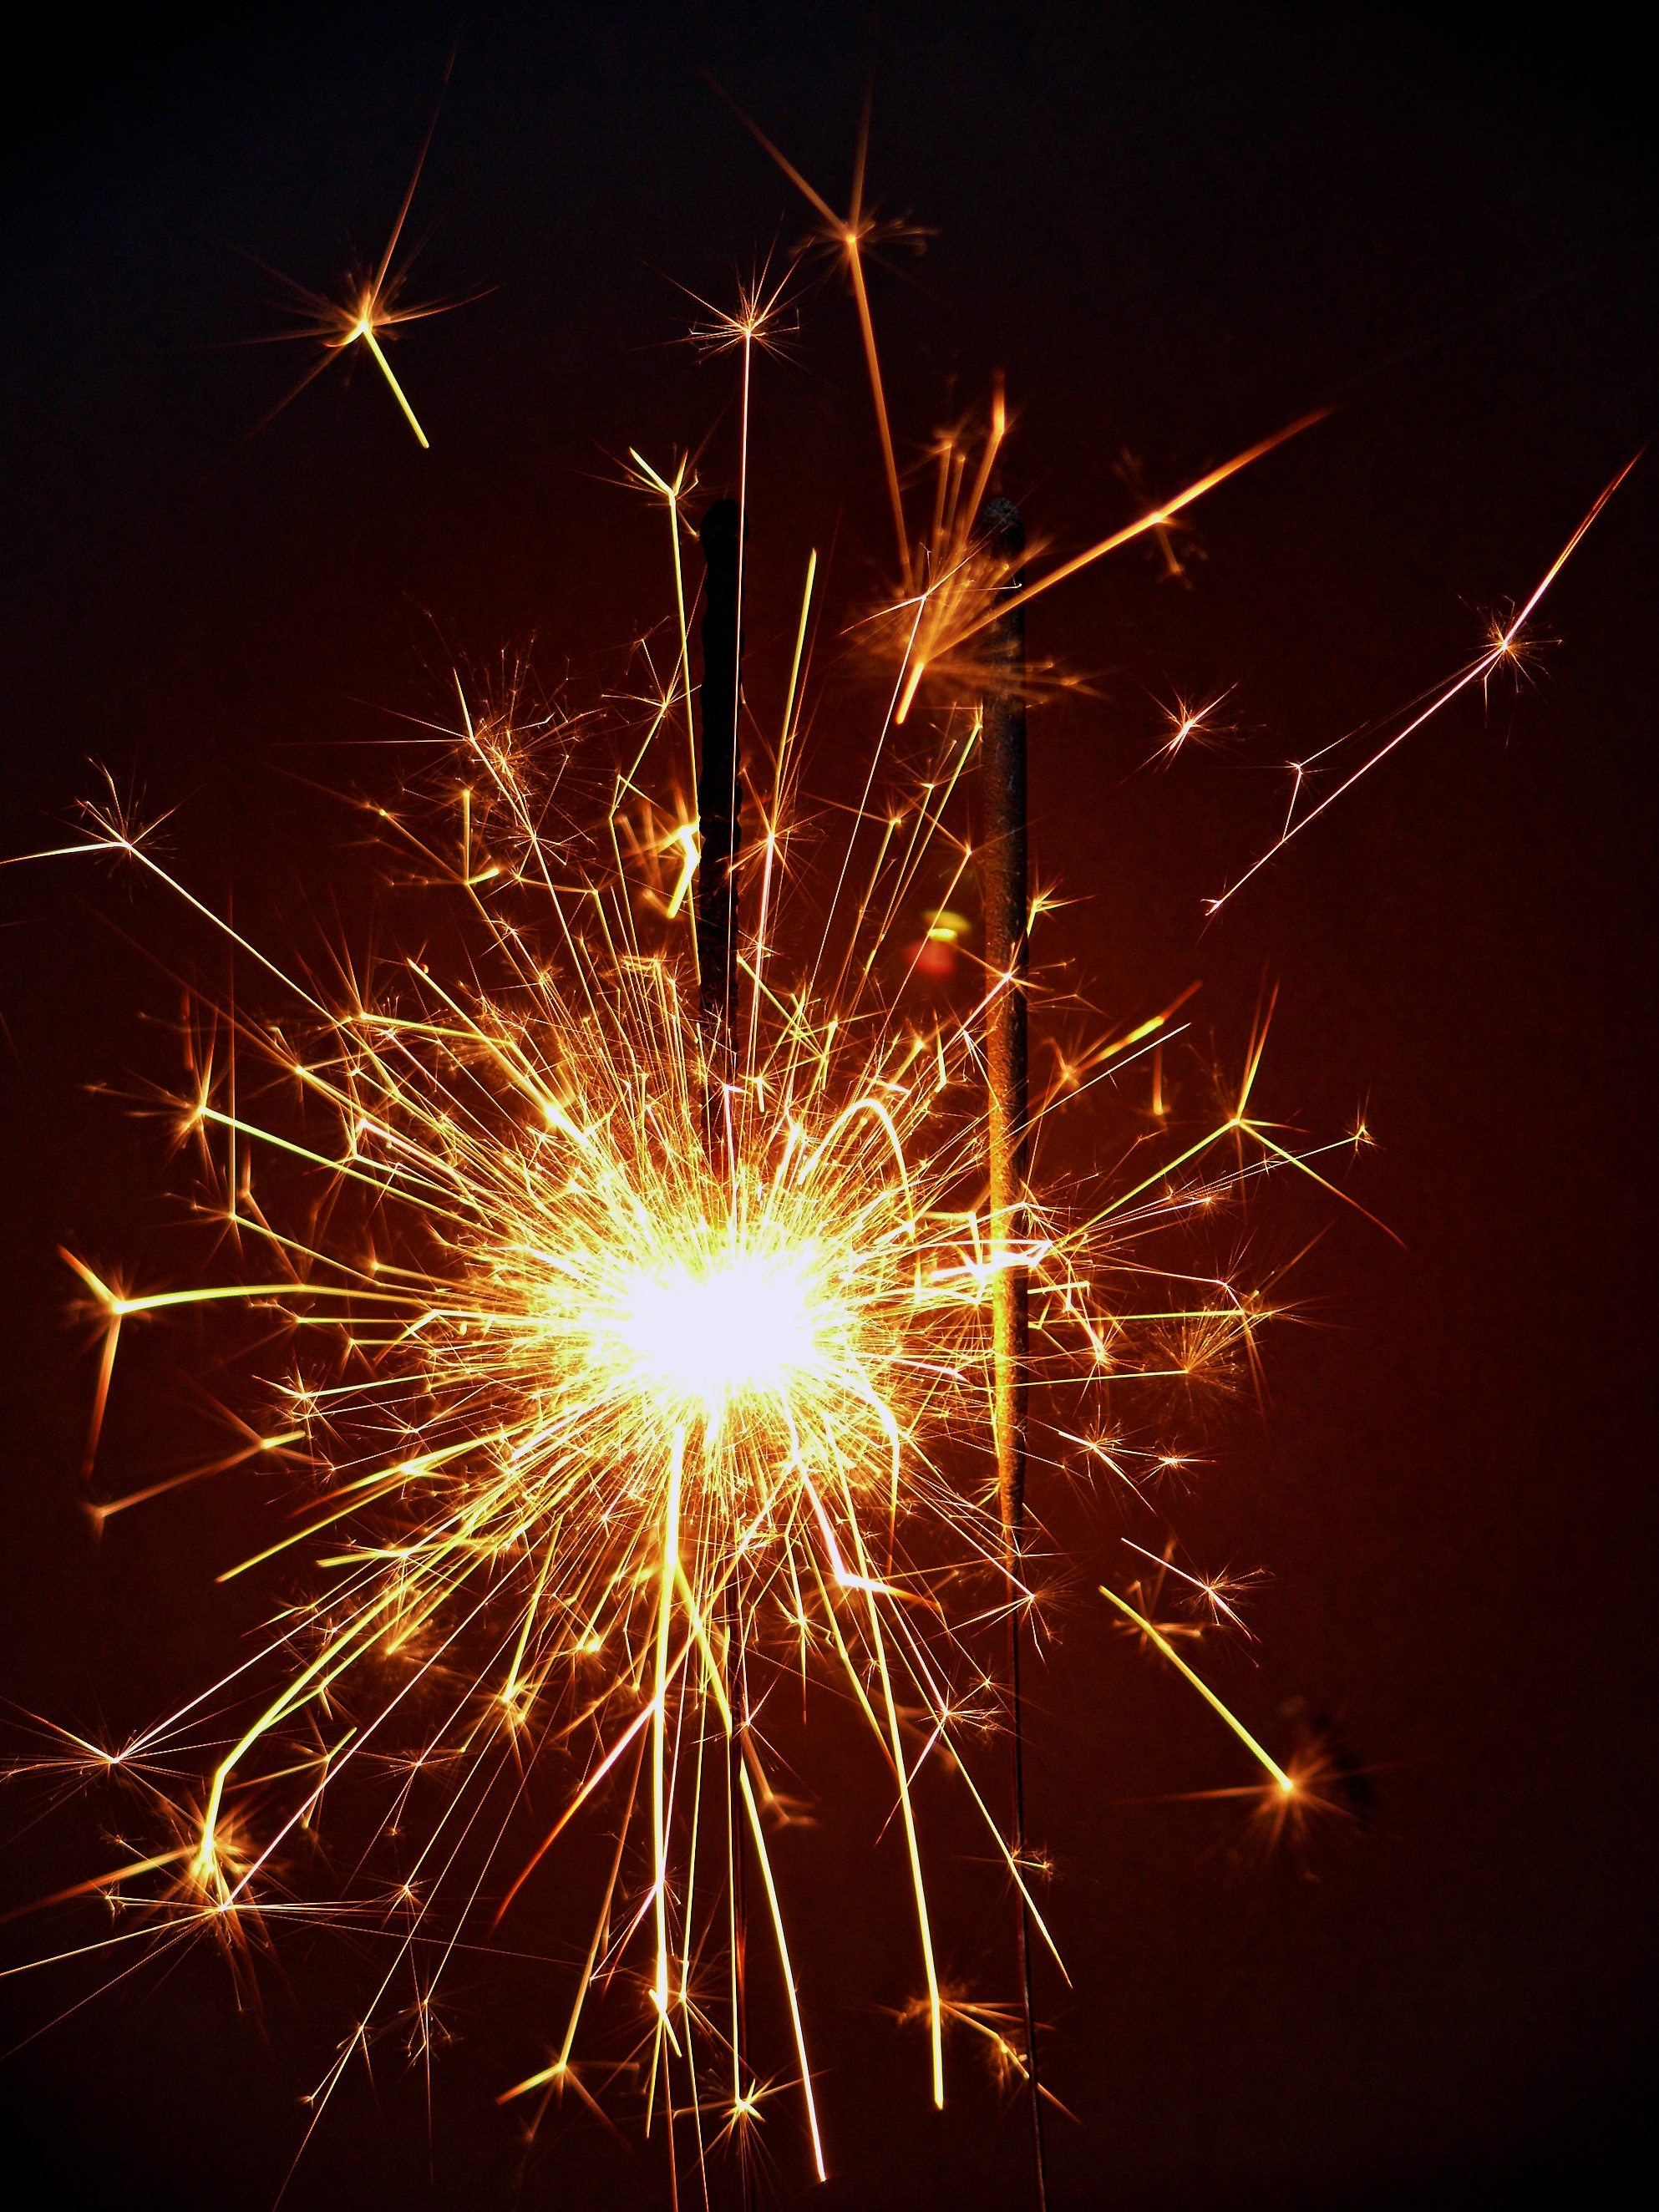
light, sparkler, celebration, fire, fireworks, illustration, party, greeting, congratulations, sylvester, greeting cards, new year's eve, new year's day, happy new year, new year's greetings, new year greeting